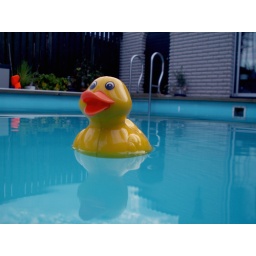
A plastic duck having a swim in my pool